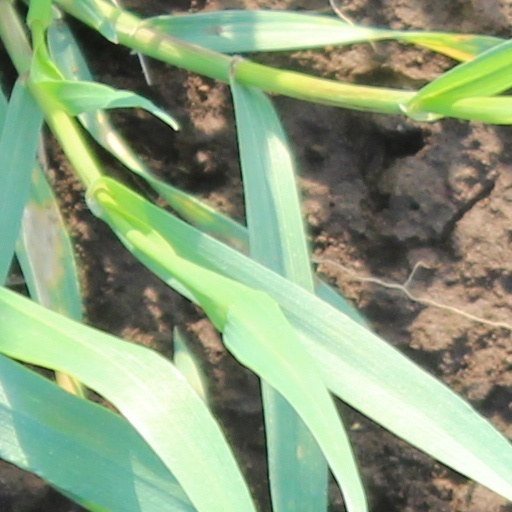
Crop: wheat